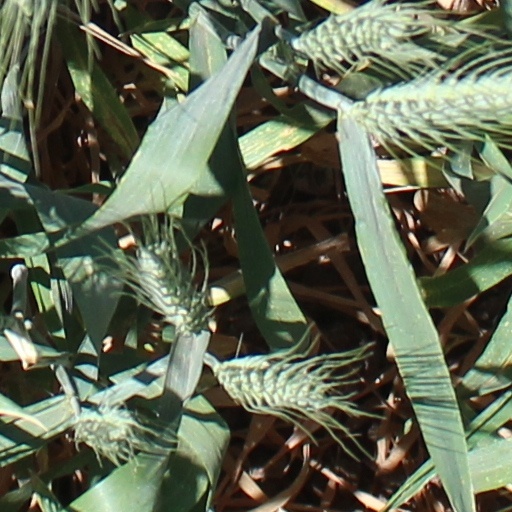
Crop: wheat